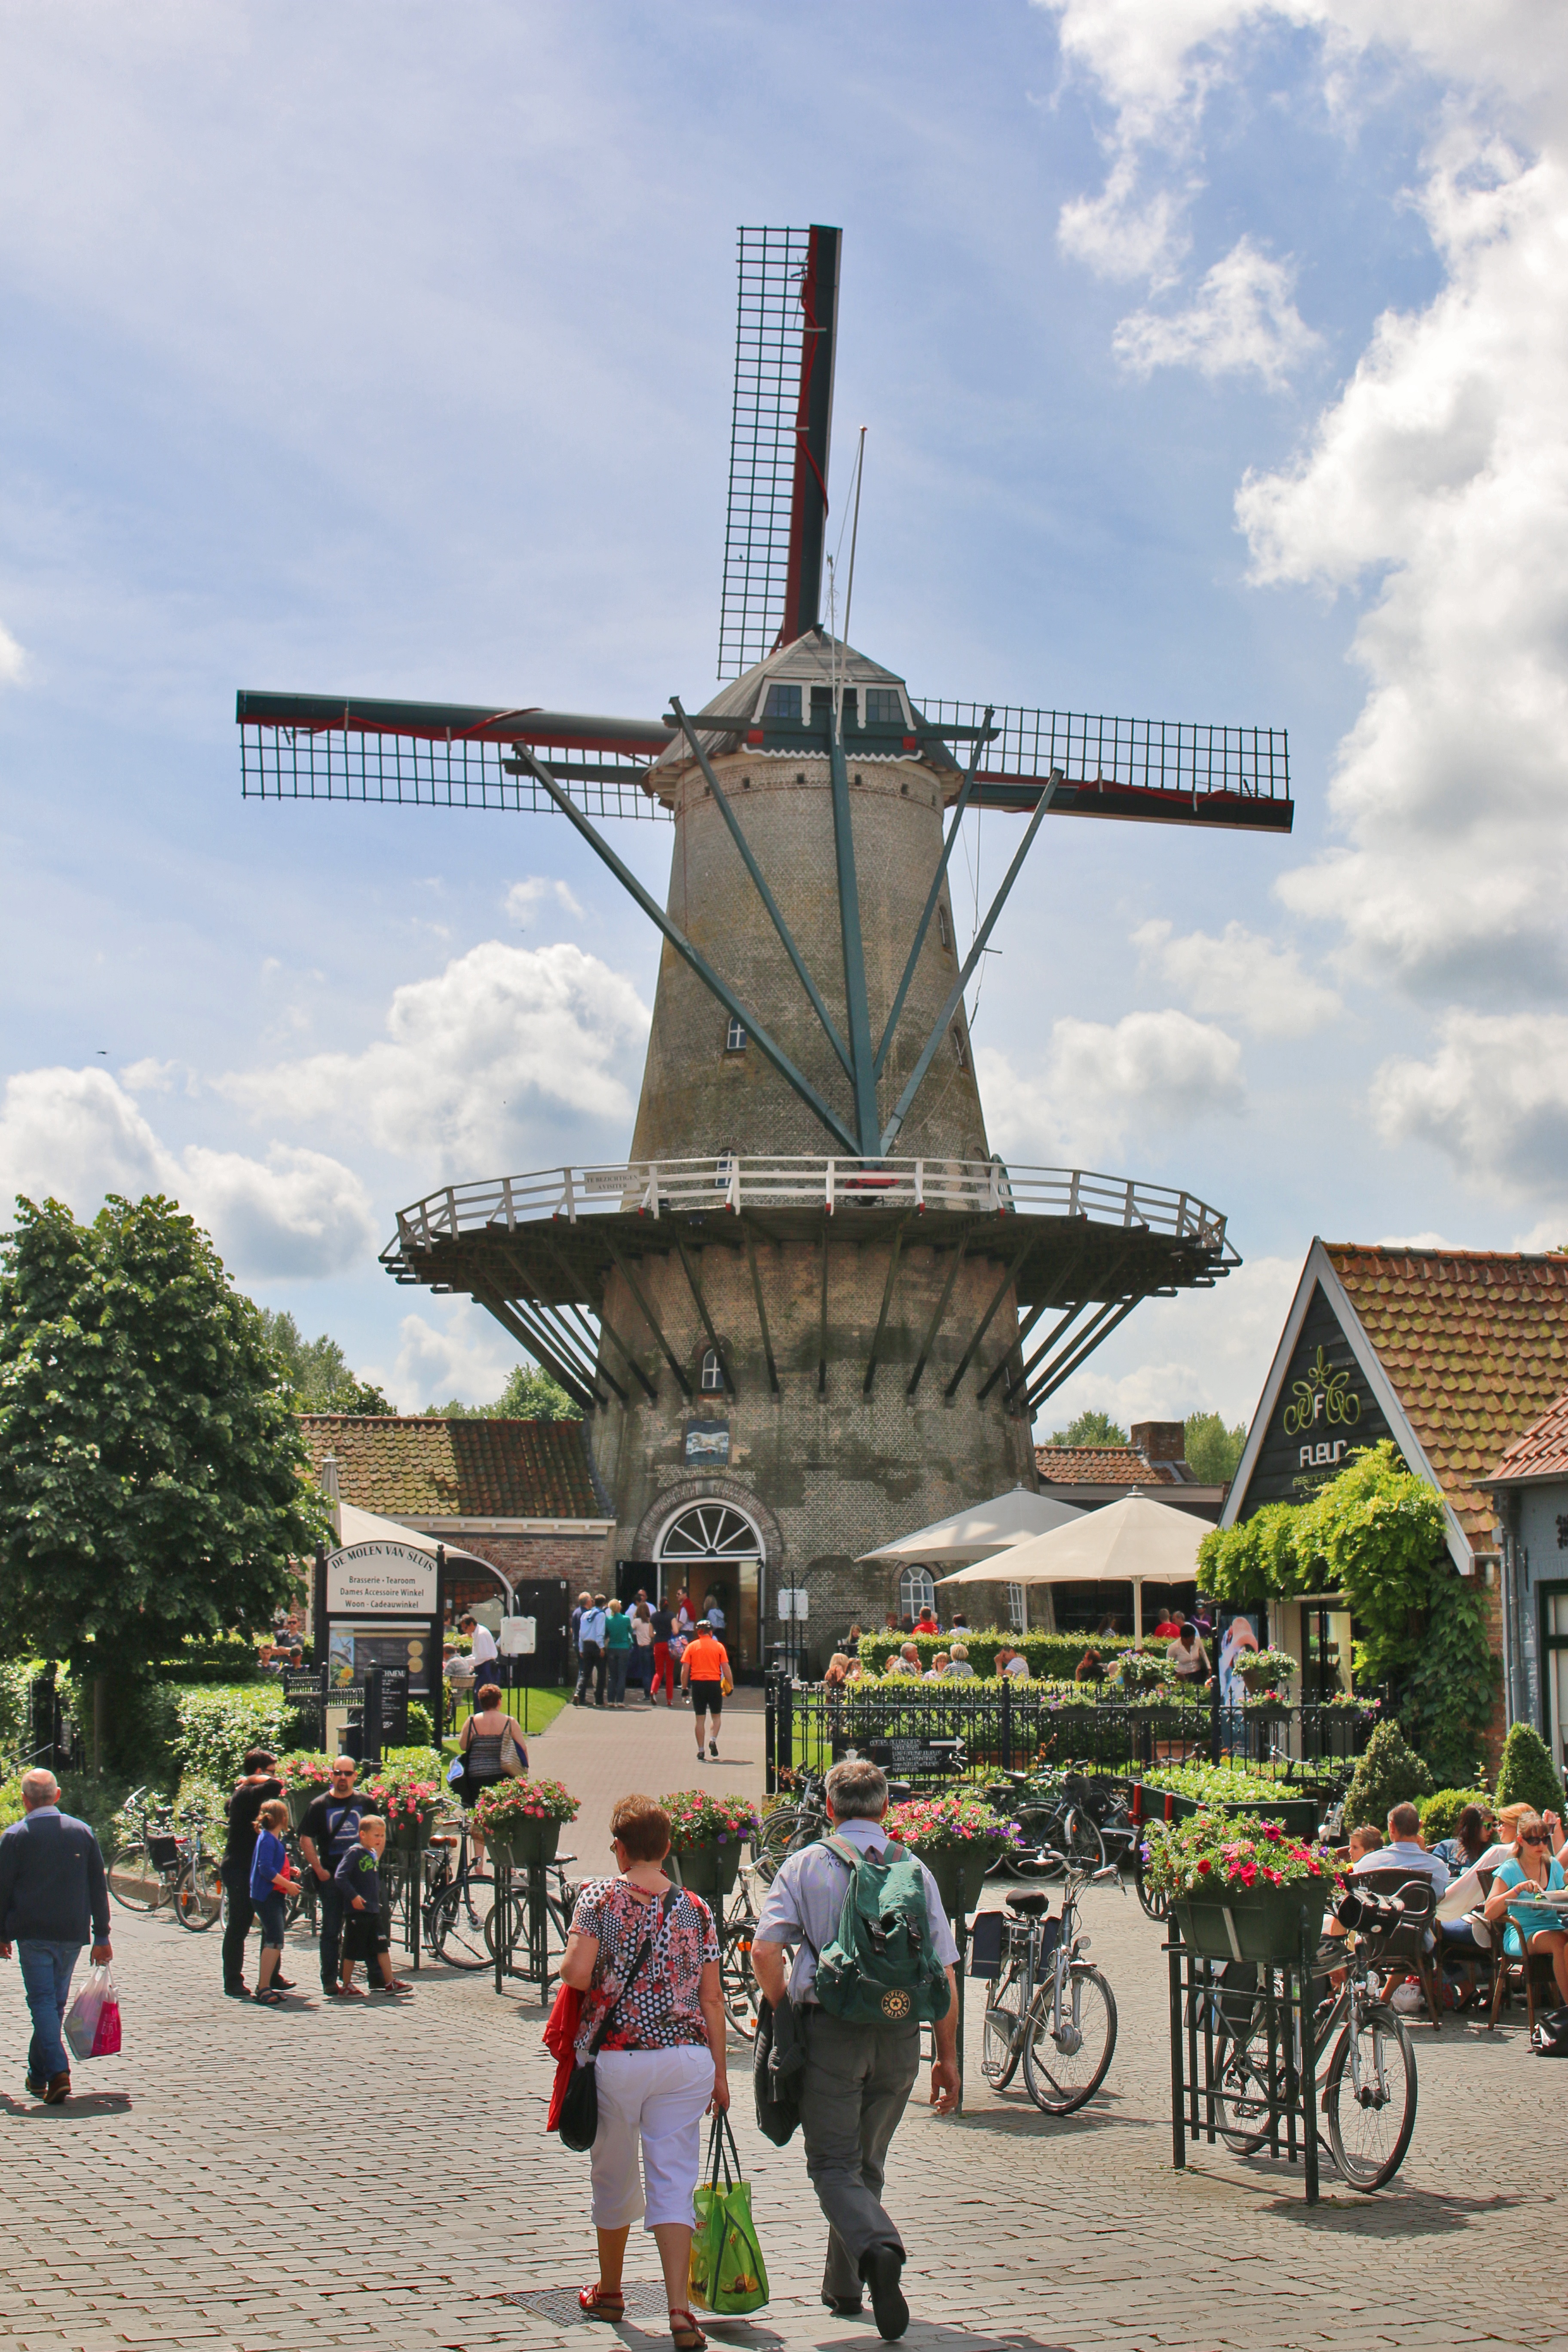
windmill, wind, netherlands, mill, sluis, province zeeland, zeeuws vlaanderen